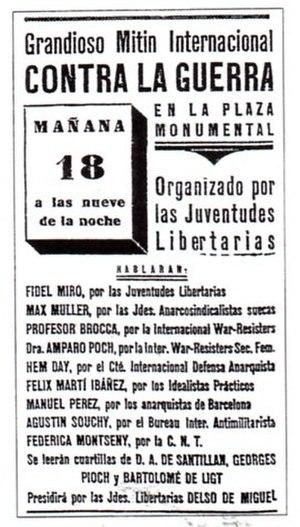
Augustin Souchy, né le 28 août 1892 à Ratibor et mort le 1ᵉʳ janvier 1984 à Munich) est un militant anarchiste, anarcho-syndicaliste et antimilitariste. Il fut une des figures marquantes du mouvement libertaire allemand et international.